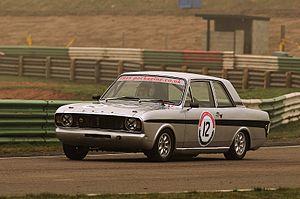
La Lotus Cortina, de son vrai nom Ford Cortina Lotus, est une voiture sportive construite par Lotus Cars entre 1963 et 1966 à la demande de Ford UK pour participer aux Championnats britanniques des voitures de tourisme et le Championnat d'Europe des rallyes. Elle est dérivée de la Ford Cortina produite depuis 1962 et a été commercialisée par le réseau Ford.